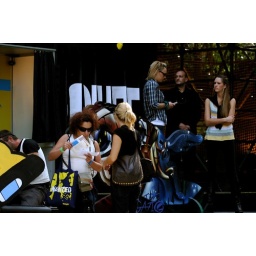
the monument is coming to life: visitors leaving messages, relaxing in seats, admiring the masterpieces of the street artists